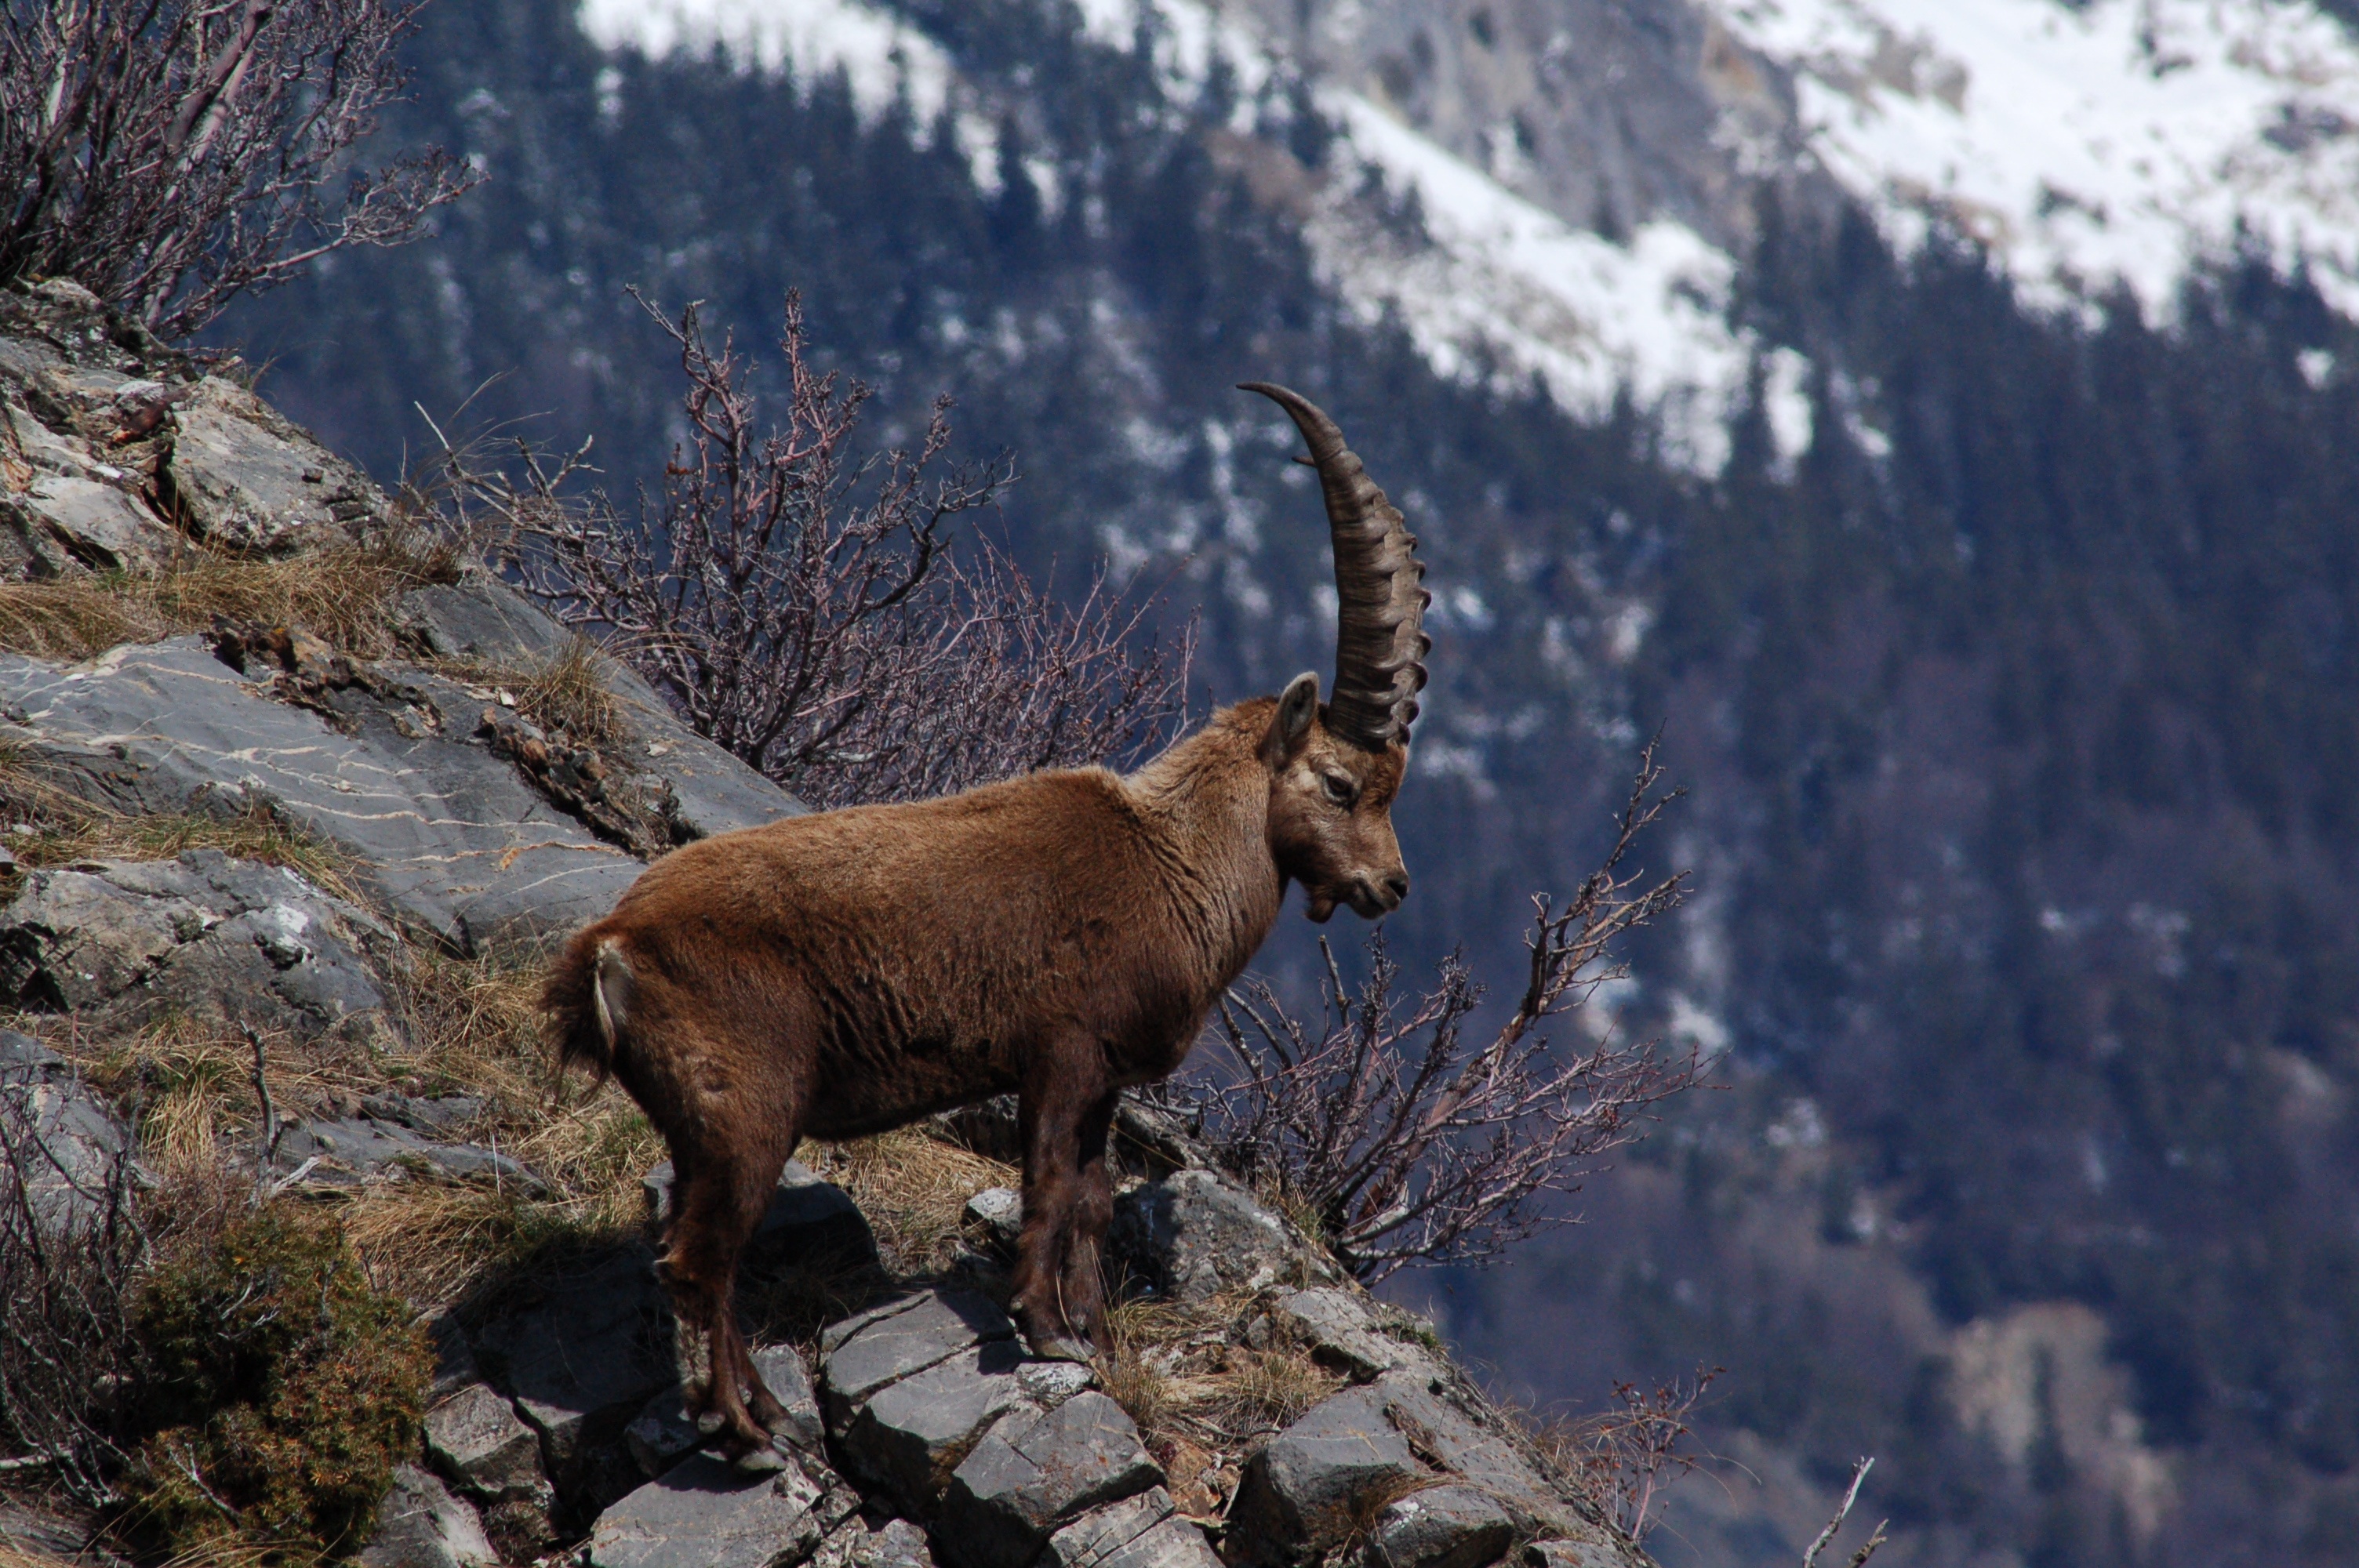
mountain, snow, wildlife, goat, mammal, fauna, mountain goat, goats, chamois, bighorn, cow goat family